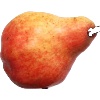
Label: Pear Red 1